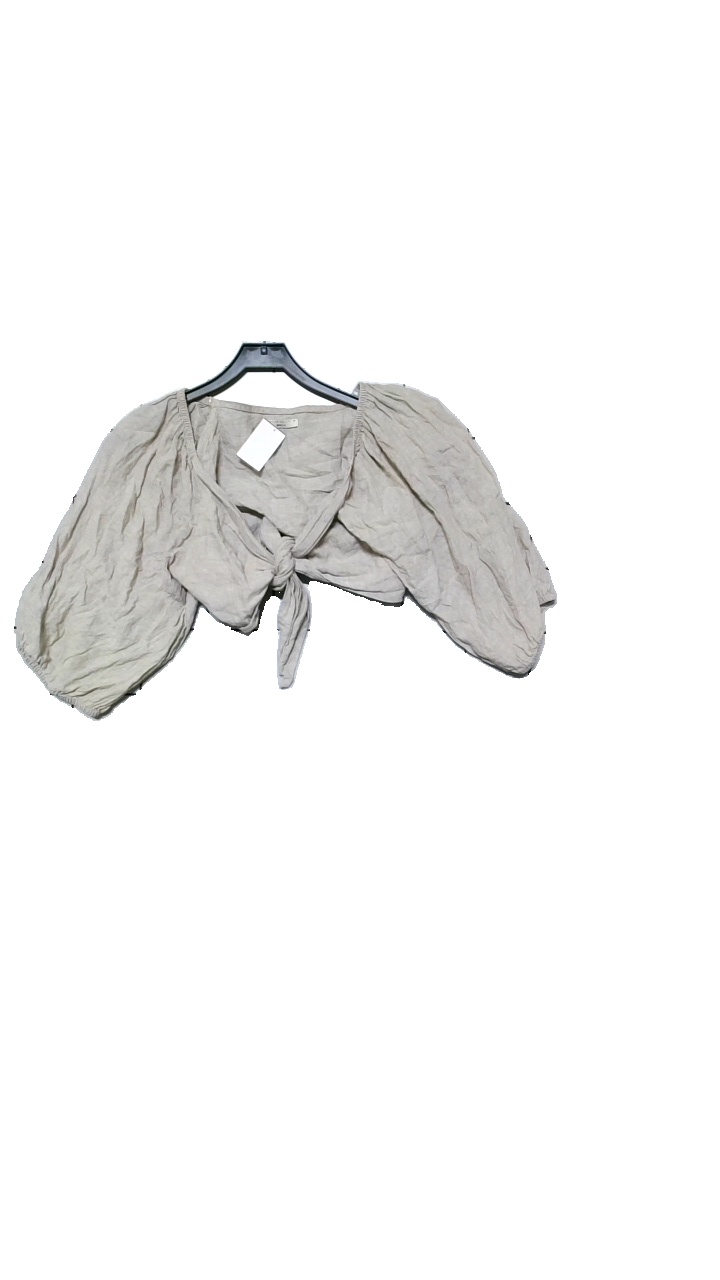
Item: Blouse (Ladies)
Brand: Gina Tricot
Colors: Beige
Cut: Cropped
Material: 100% linen
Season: All
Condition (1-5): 4
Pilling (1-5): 2
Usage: Reuse
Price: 50-100